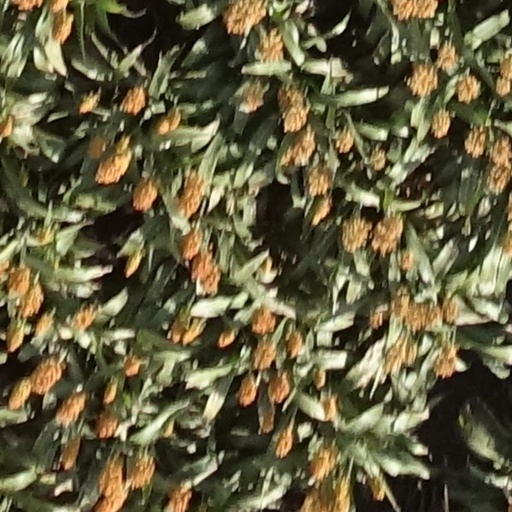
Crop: sorghum